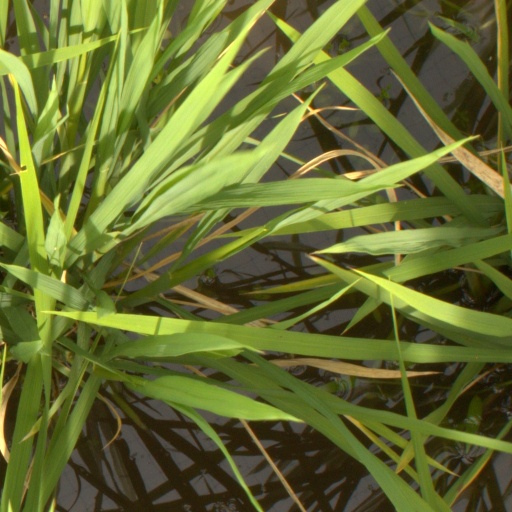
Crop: rice